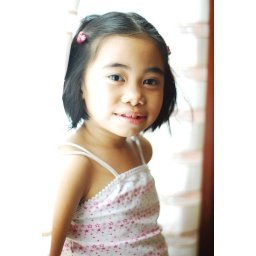
Shanelle by the window curtain